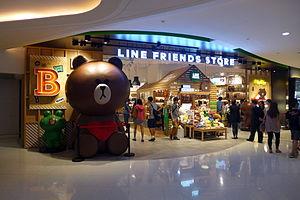
LINE est une application de messagerie instantanée et d'appels vocaux et vidéos développée par la compagnie LINE. Elle permet d'échanger des messages texte et de faire des appels sans frais en transmettant l'information sous forme de données.